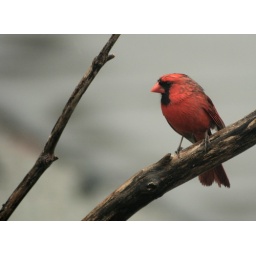
red bird in a dead tree